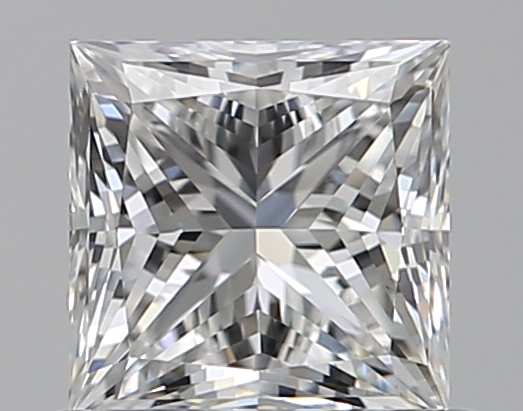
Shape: princess
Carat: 0.7
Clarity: VVS2
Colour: F
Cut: EX
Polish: EX
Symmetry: VG
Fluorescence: N
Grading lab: GIA
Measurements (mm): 4.76 x 4.74 x 3.5